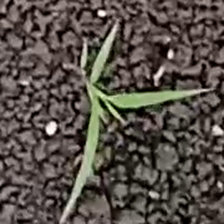
Weed species: Digitaria_SP_(Digitaria Sanguinalis )